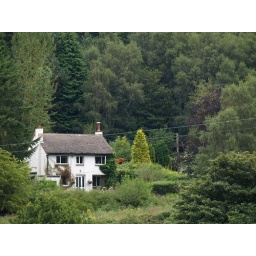
house in hamsterley forest